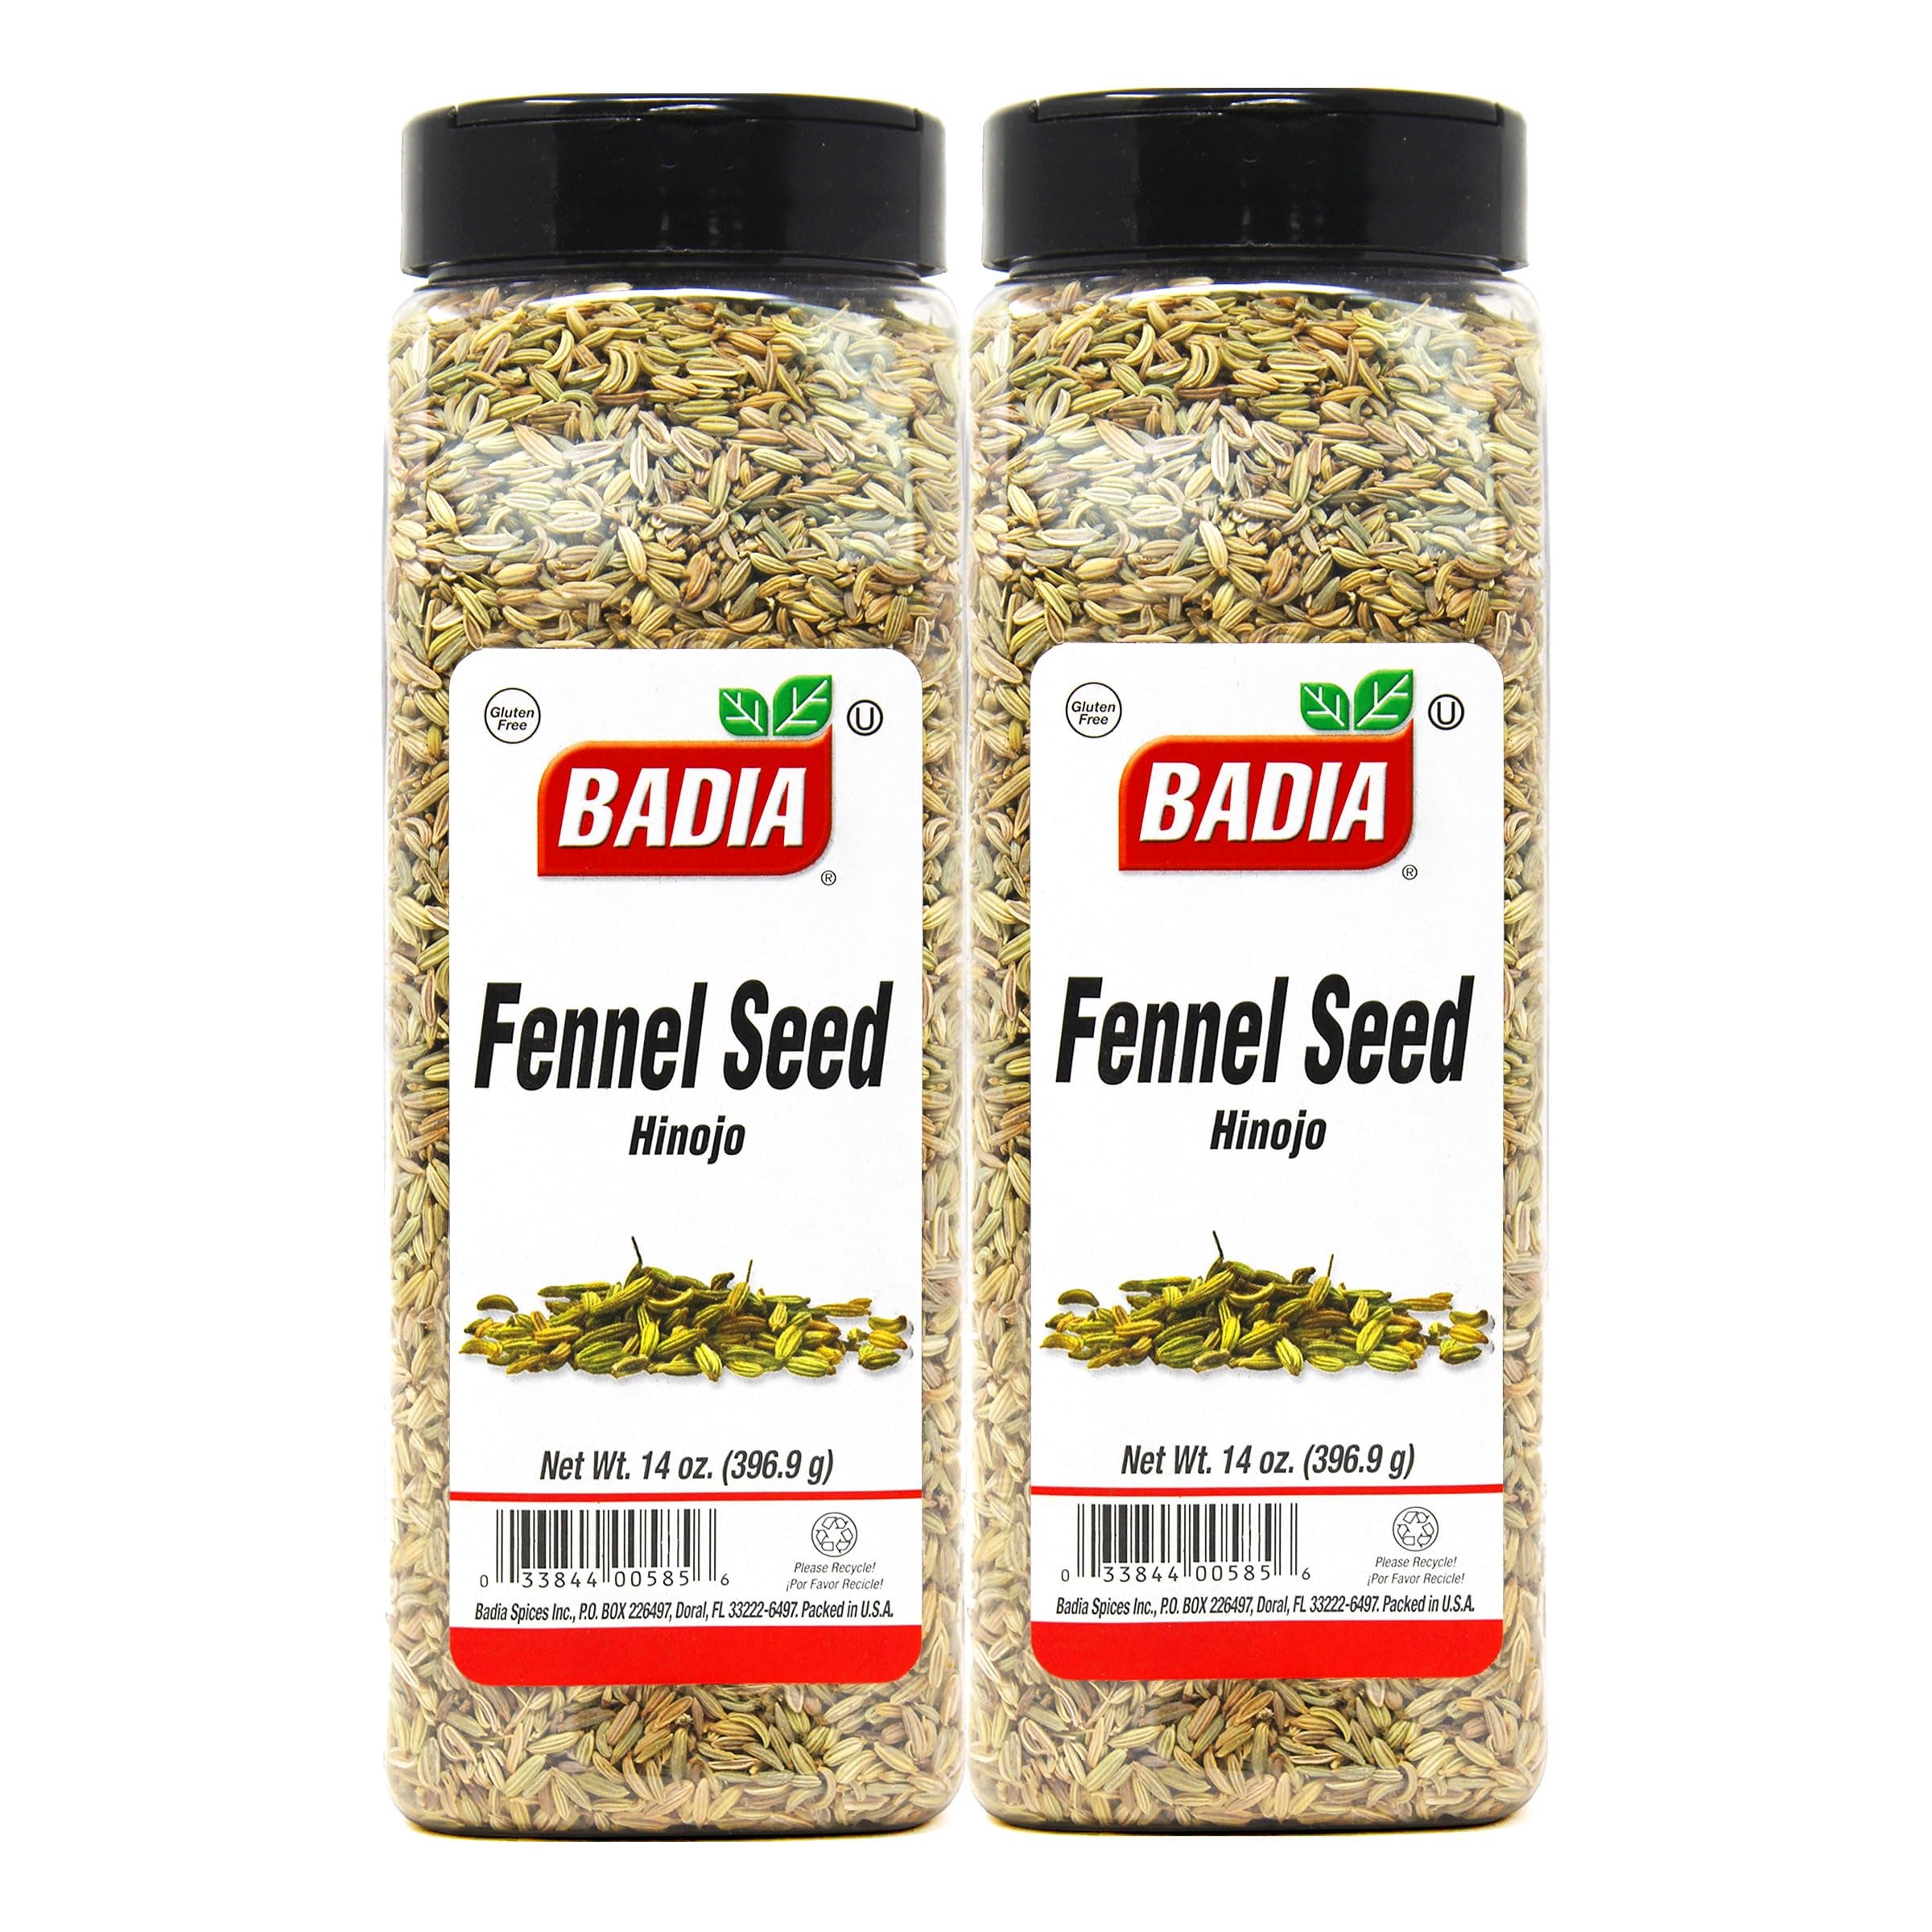
Item Name: Badia Fennel Seeds, 14 oz - Palatize Pack of 2
Product Description: Introducing Badia Fennel Seed! From Badia Spices, this high-quality Fennel Seed is perfect for your next recipe. Fennel Seed has a sweet, licorice-like flavor and aroma that adds a unique flavor to dishes. Use it to season roasted vegetables, infuse your favorite soup or stew, or use it in Indian-style cooking. With its subtle sweetness and depth of flavor, Fennel Seed is a versatile ingredient that can elevate any dish. Experience the delicious, aromatic flavor of Badia Fennel Seed and add an exotic twist to your cooking. Fennel seeds are common in prepared sausages as well as other Italian style products such as spaghetti sauce blends meatball seasoning. The ingredients in this product are: Fennel Seed (Foeniculum vulgare MILL ). <strong>Product Highlights</strong> <strong>Sweet Licorice-Like Flavor:</strong> Elevate your dishes with the sweet and aromatic flavor of Badia Fennel Seed. <strong>Versatile Ingredient:</strong> Use it to season roasted vegetables, soups, stews, or in Indian-style cooking for added depth of flavor. <strong>High-Quality Spice:</strong> Experience the premium quality of Badia Spices and enhance your culinary creations.
Value: 28.0
Unit: Ounce

Price: 16.99